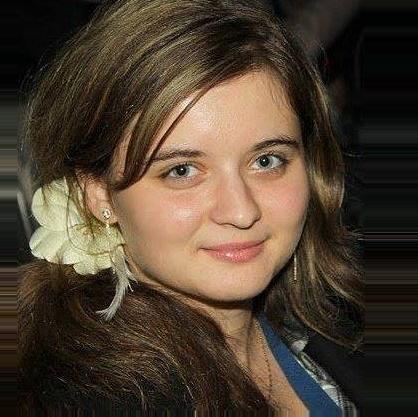
Age: 20